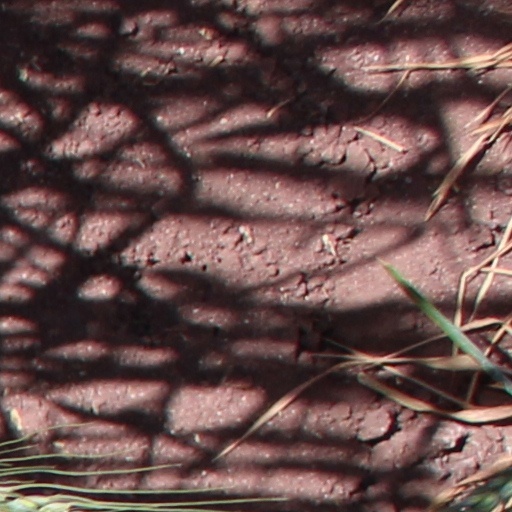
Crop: wheat